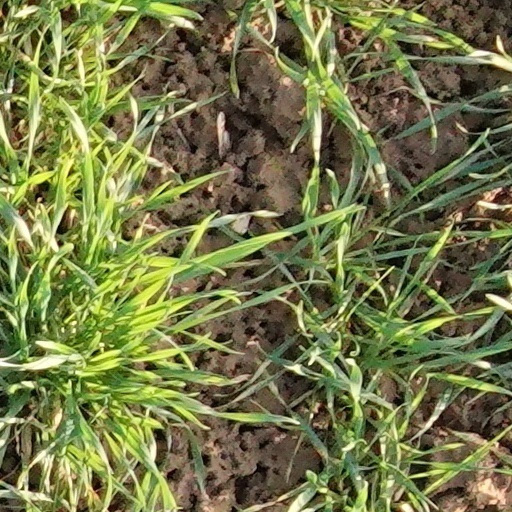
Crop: wheat